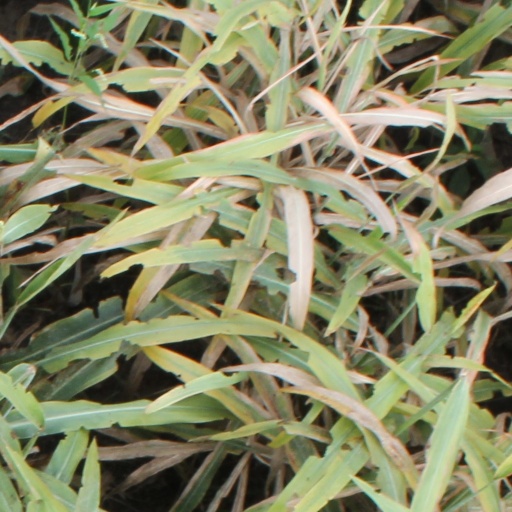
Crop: sorghum